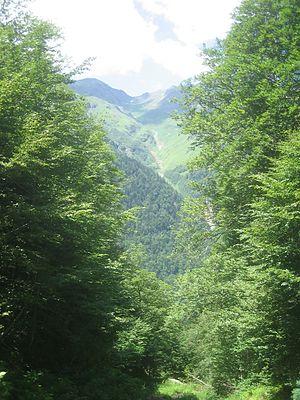
Luchon dans les Pyrénées dans le sud de la France
L'arboretum de Jouéou est un arboretum de 1.9 hectares, qui dépend administrativement du jardin botanique Henri-Gaussen de Toulouse, et se trouve sur le territoire de la commune de Bagnères-de-Luchon, en France.